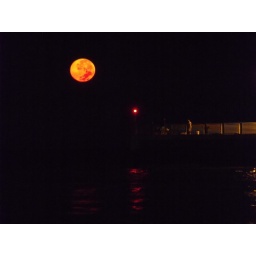
the bright orange red moon above the red navigation warning light on the Gulf Pier